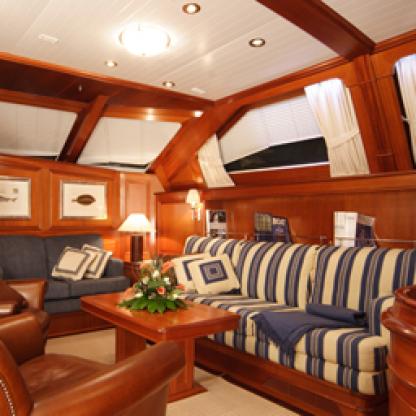
Scene: Indoor